Theodore Boone: Kid Lawyer

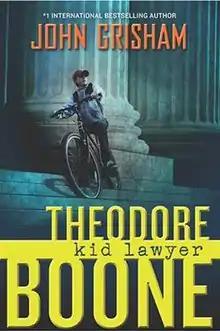
First edition cover

Theodore Boone: Kid Lawyer, known as Theodore Boone: Young Lawyer in the UK, is a 2010 legal drama and the first novel by John Grisham for middle-grade children (8–13-year-olds). It is the first in a series about Theodore Boone. Grisham jokingly said in an interview that he wanted to catch up with Harry Potter, since his number one place was taken in the bestsellers.